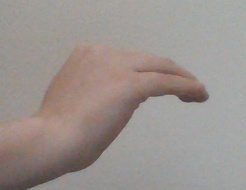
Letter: haa